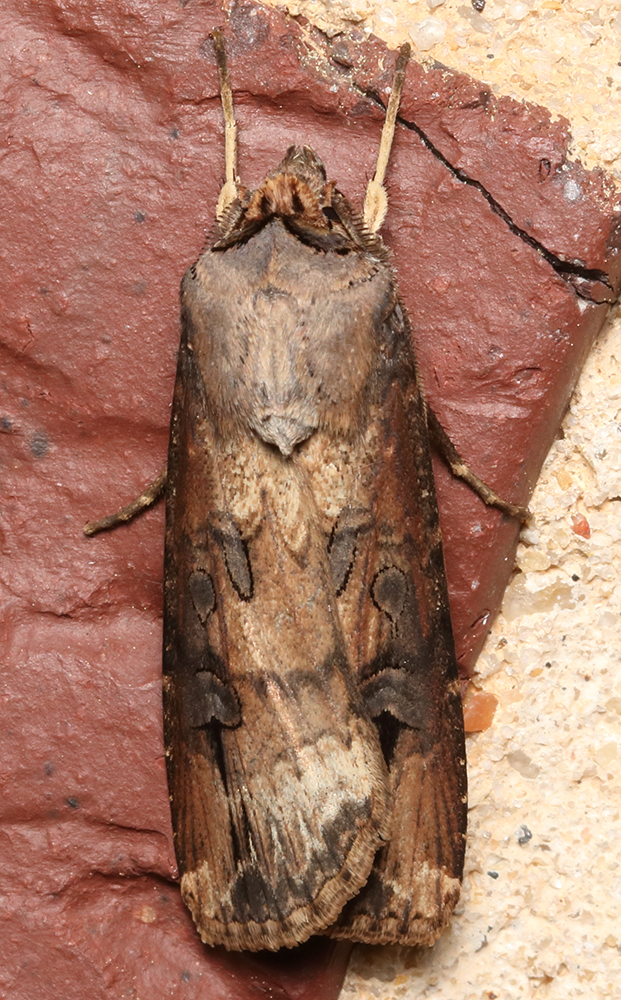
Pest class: cutworms